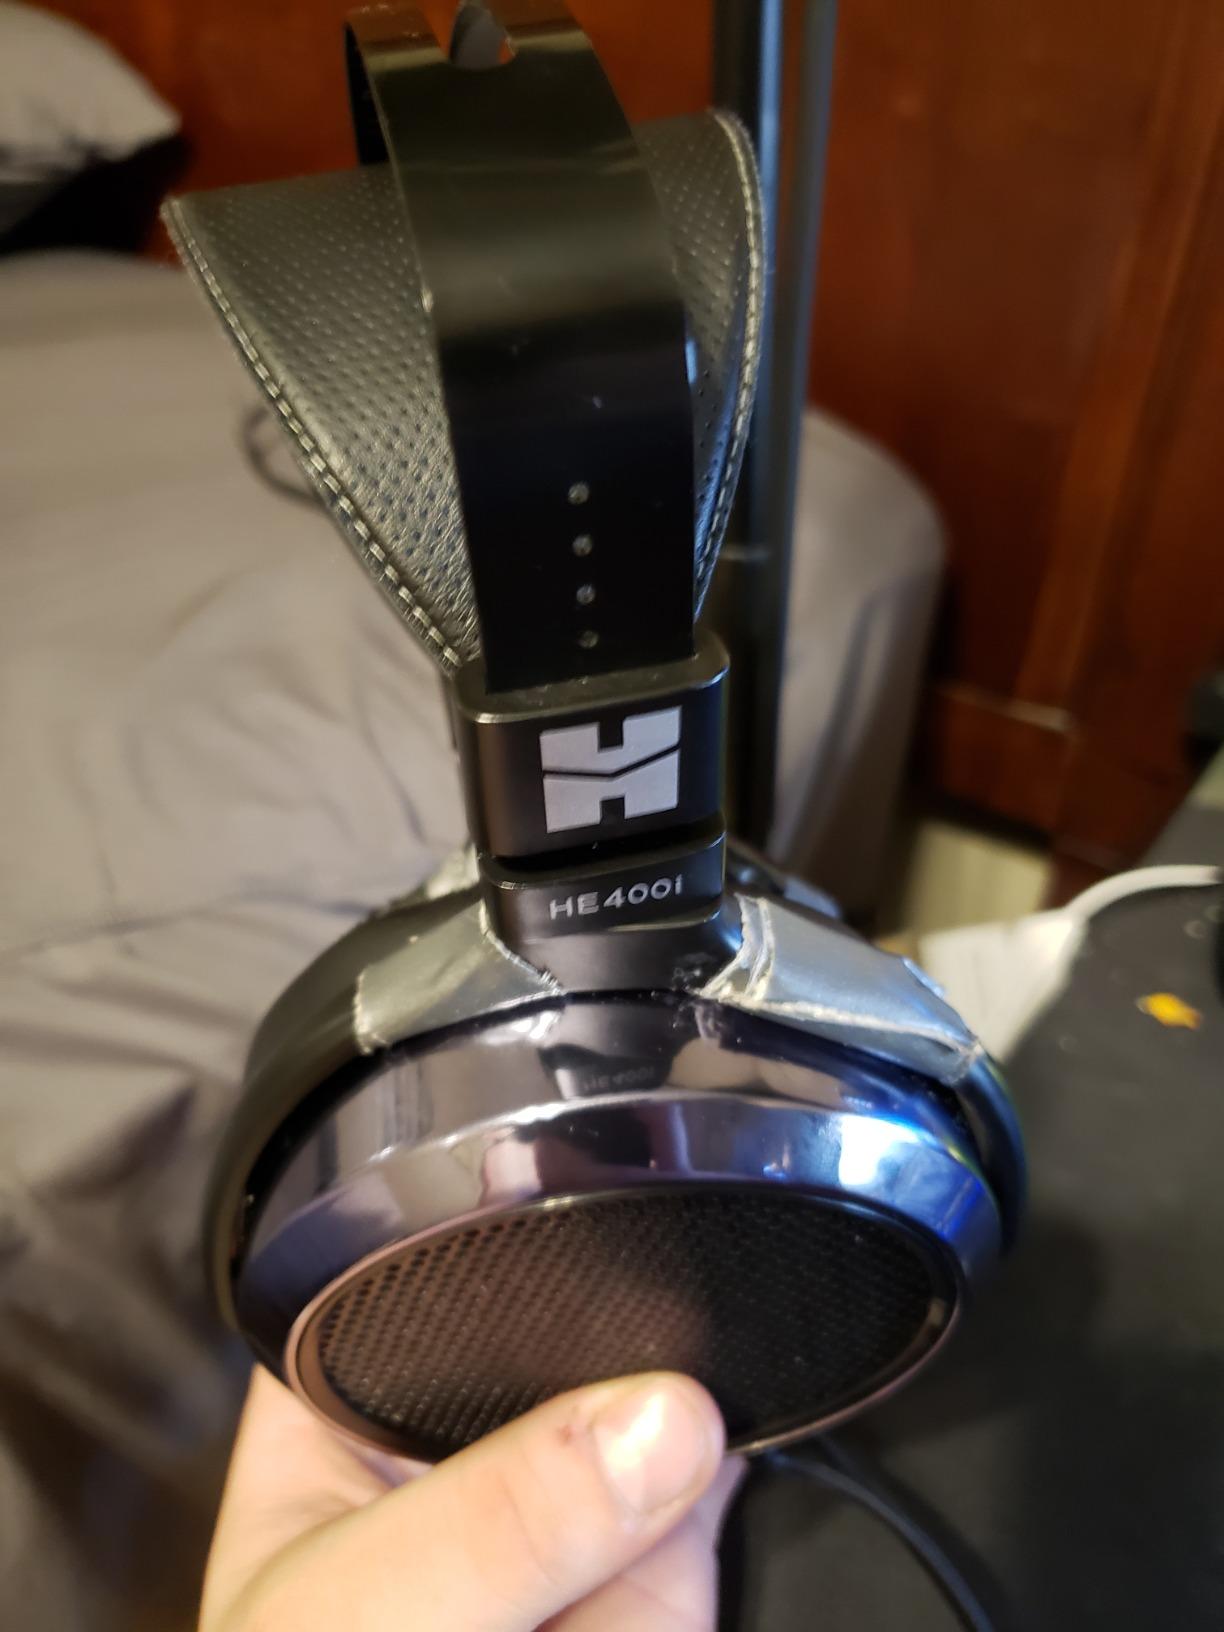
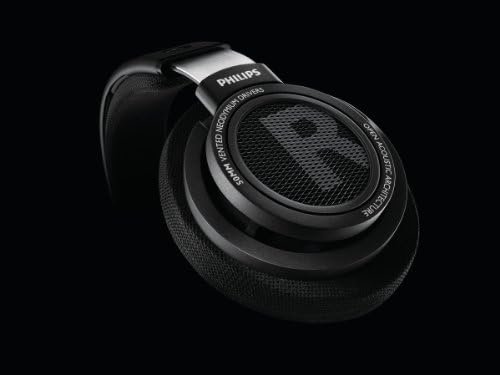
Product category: headphones
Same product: no